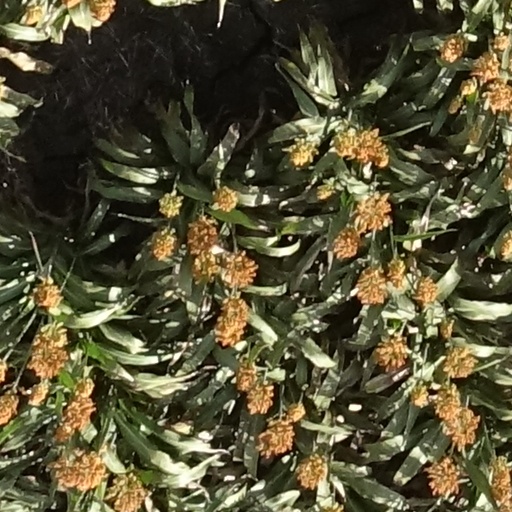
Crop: sorghum